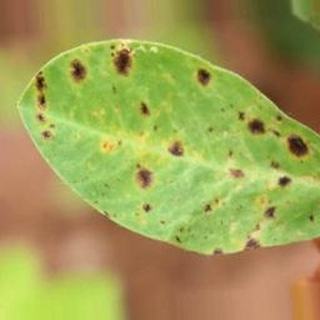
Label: groundnut_late_leaf_spot